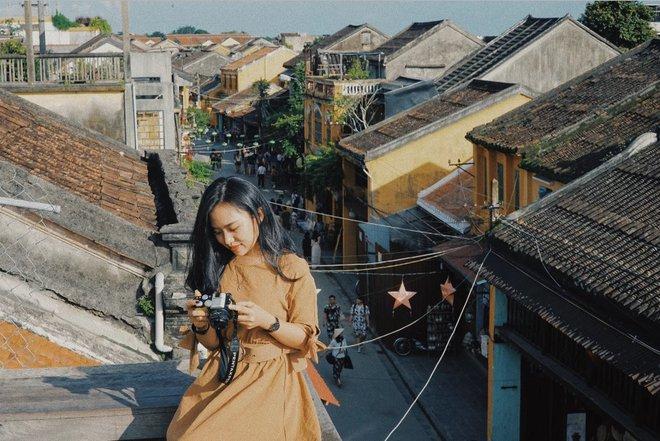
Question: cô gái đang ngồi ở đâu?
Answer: cô gái đang ngồi trên nóc nhà